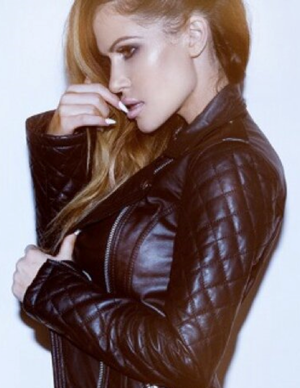
Kimberly Cole from ""The Prelude"""